Alan Partridge

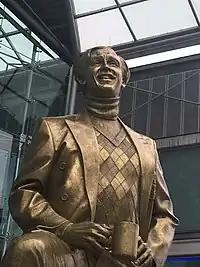

Brian Logan wrote in the "Guardian" that though Partridge was created as a satire of the "asinine fluency of broadcaster-speak" of the time, his development as a character study gave him a timeless quality. Another "Guardian" journalist, John Crace, wrote: "By rights, Alan Partridge should have been dead as a character years ago, the last drops of humour long since wrung out ... but Steve Coogan keeps finding ways to make him feel fresh." The "Independent" wrote that Partridge was a "disarming creation" whom the audience root for despite his flaws.